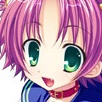
Portrait style: Anime Portrait